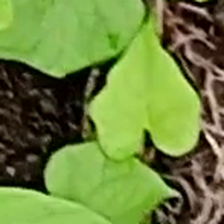
Weed species: Obscure_morning _glory(Ipomoea obscura)